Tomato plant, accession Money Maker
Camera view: vertical (180 deg); turntable rotation: 300 degrees
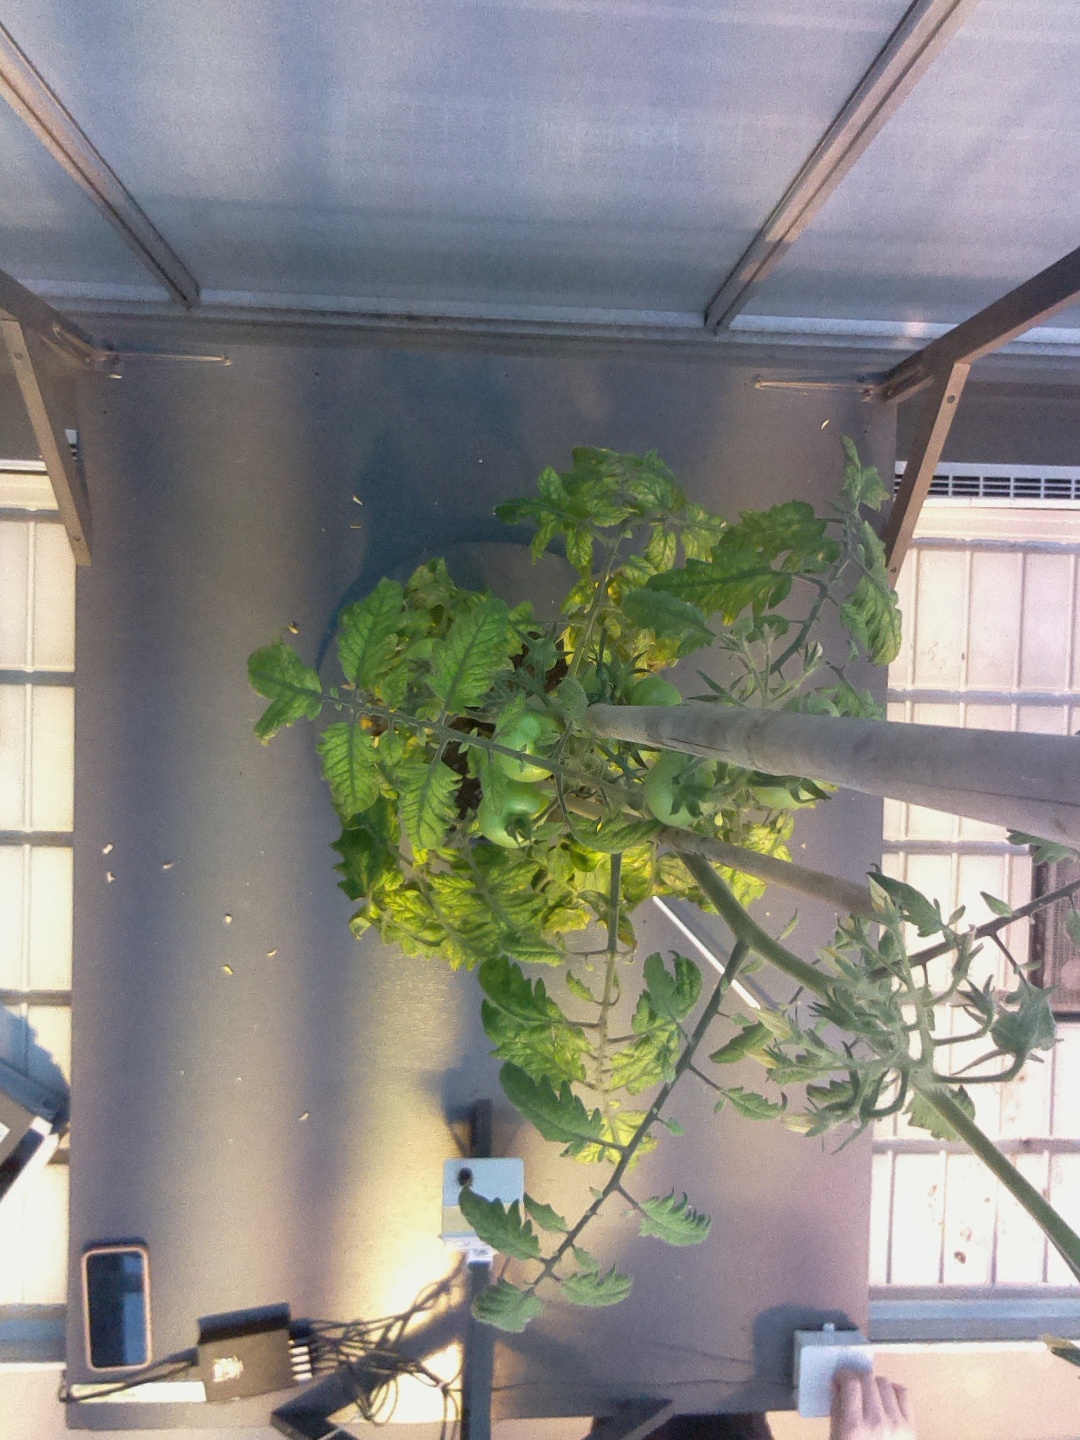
BBCH growth stage 75: 50%-60% of final fruit size